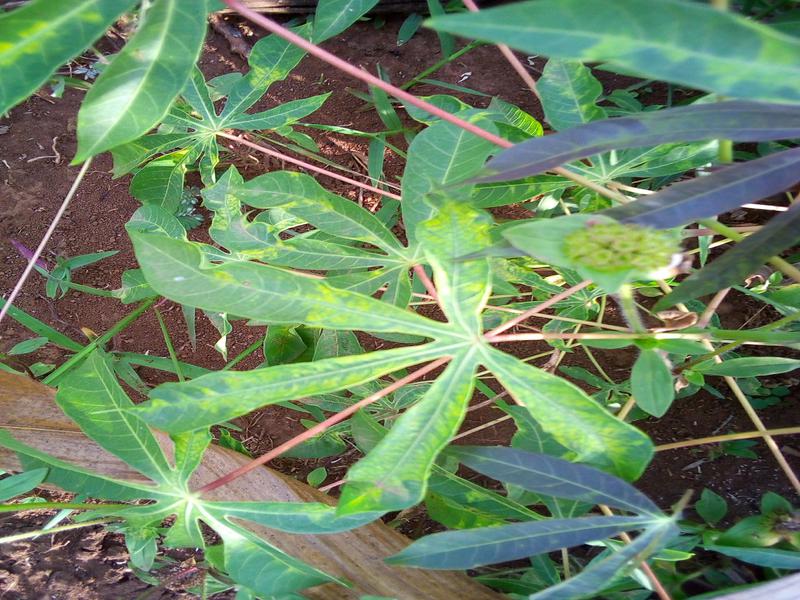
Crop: cassava
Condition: mosaic_disease